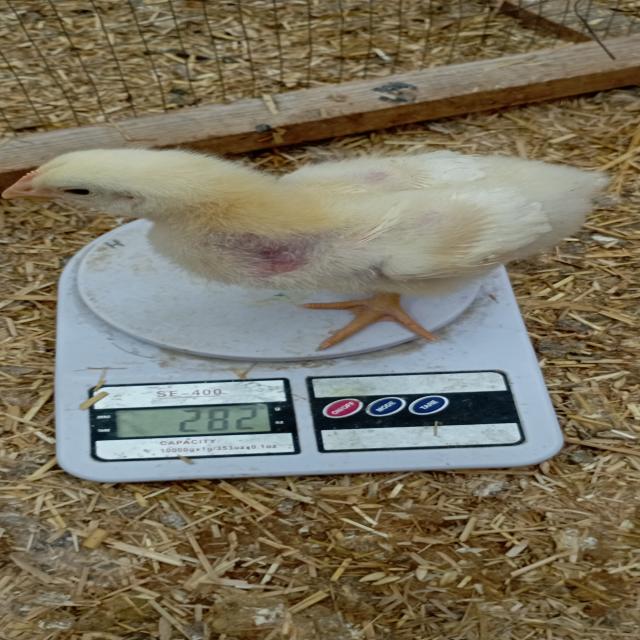
Weight: 282 g